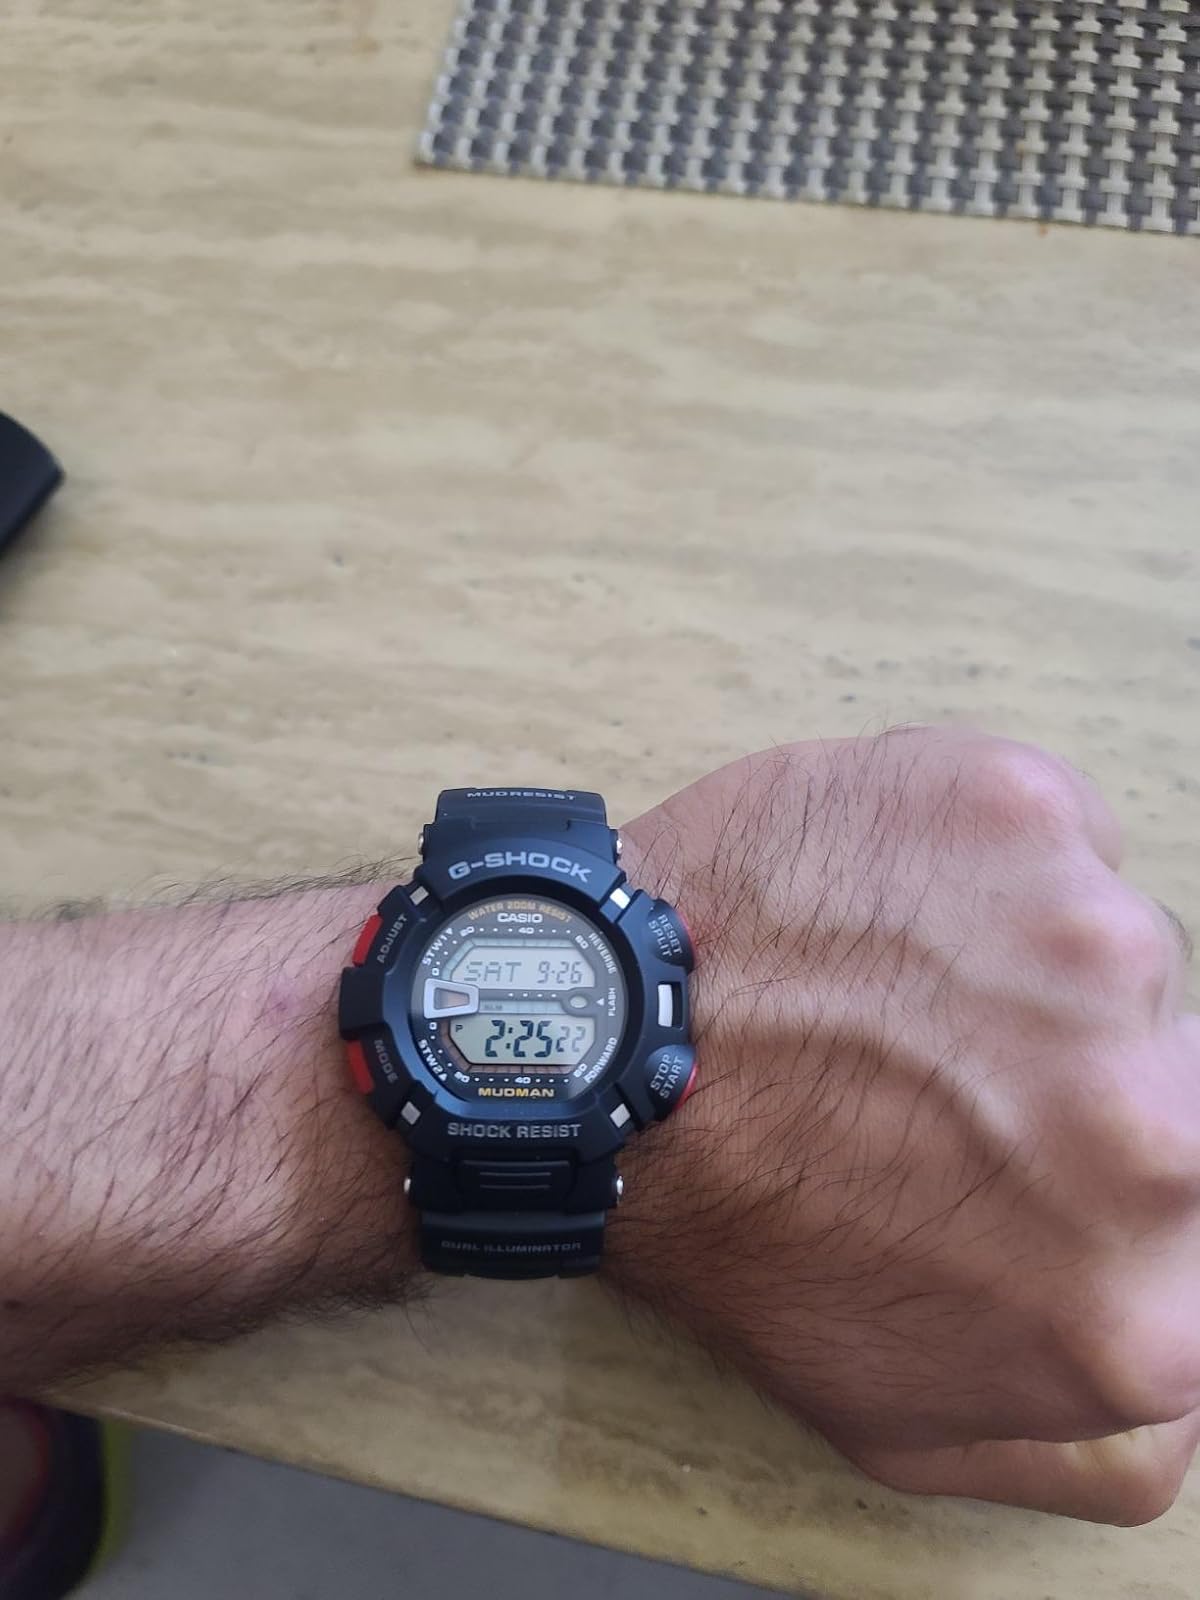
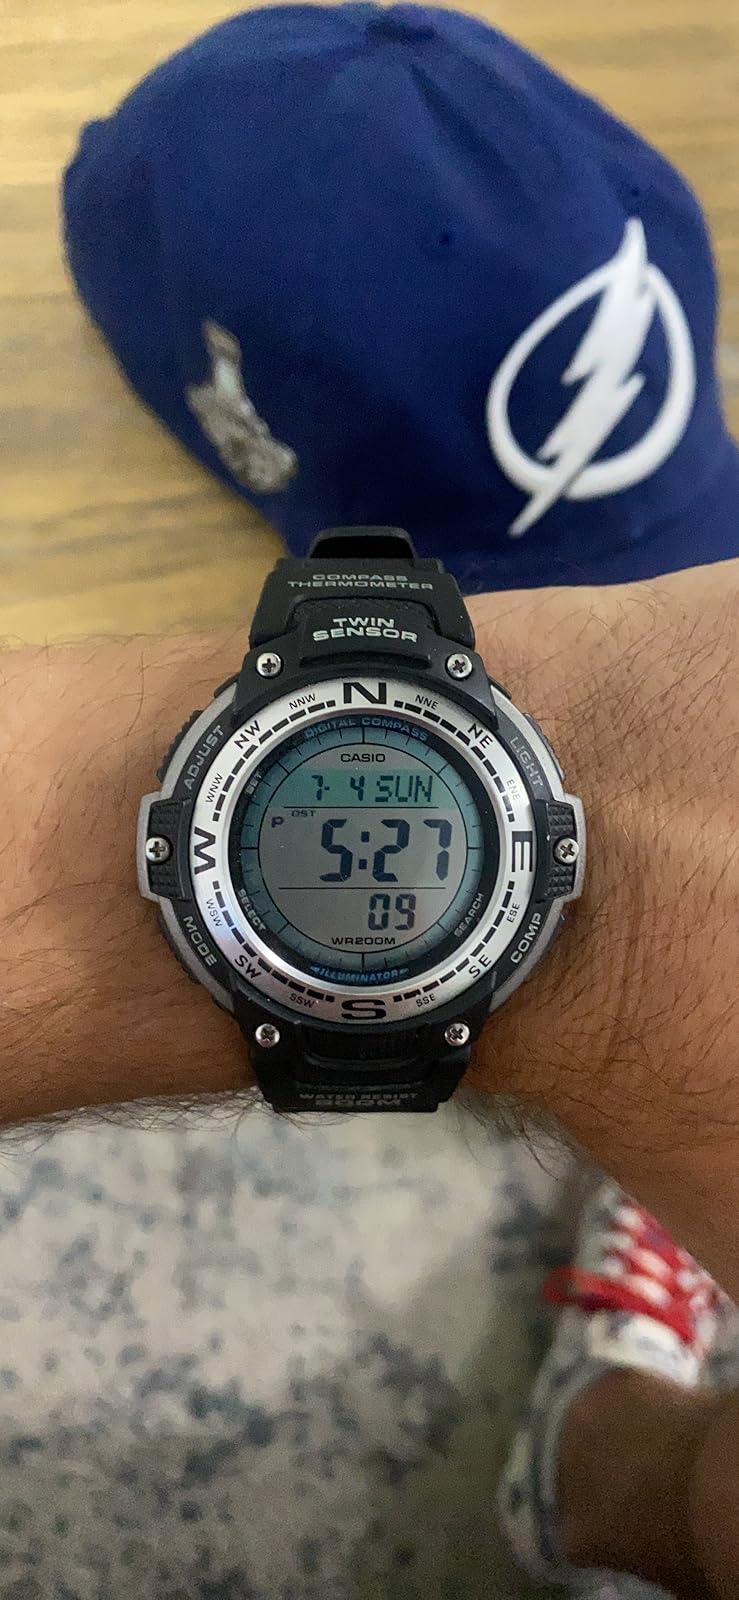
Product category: accessories_watch
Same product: no